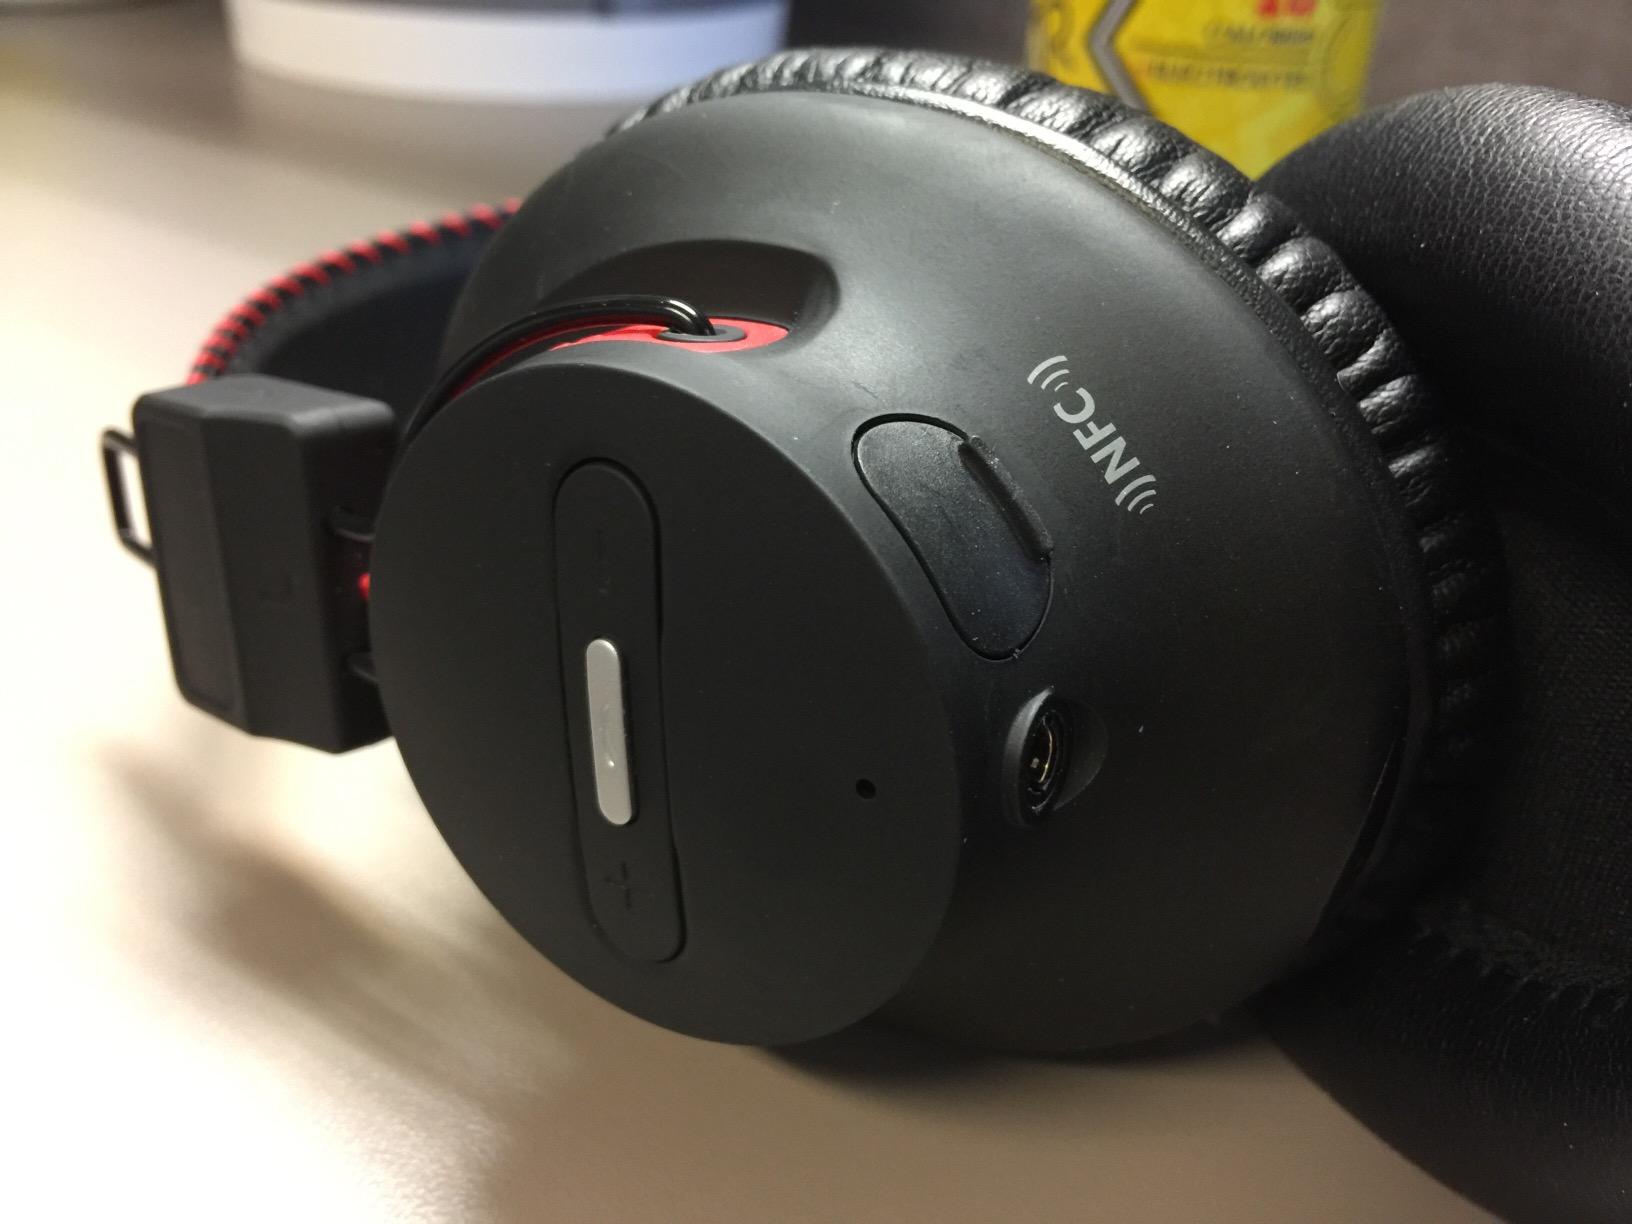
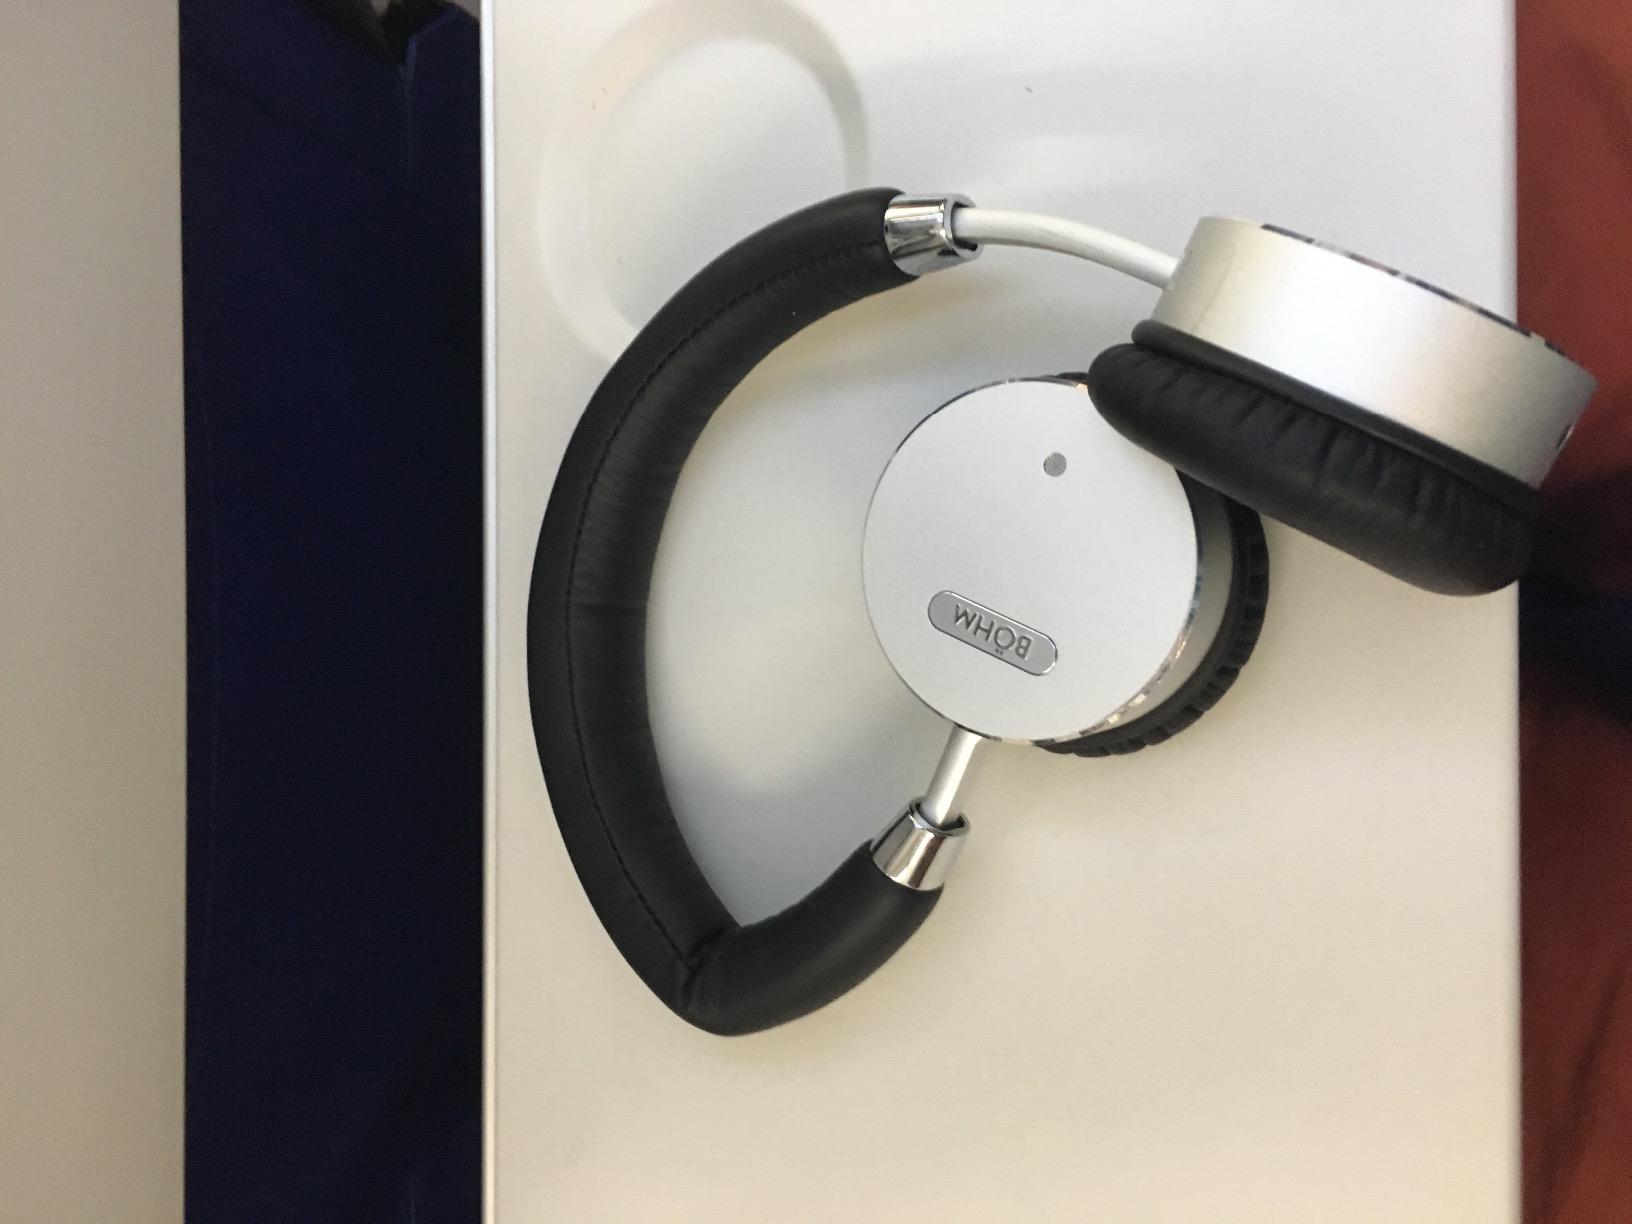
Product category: headphones
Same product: no